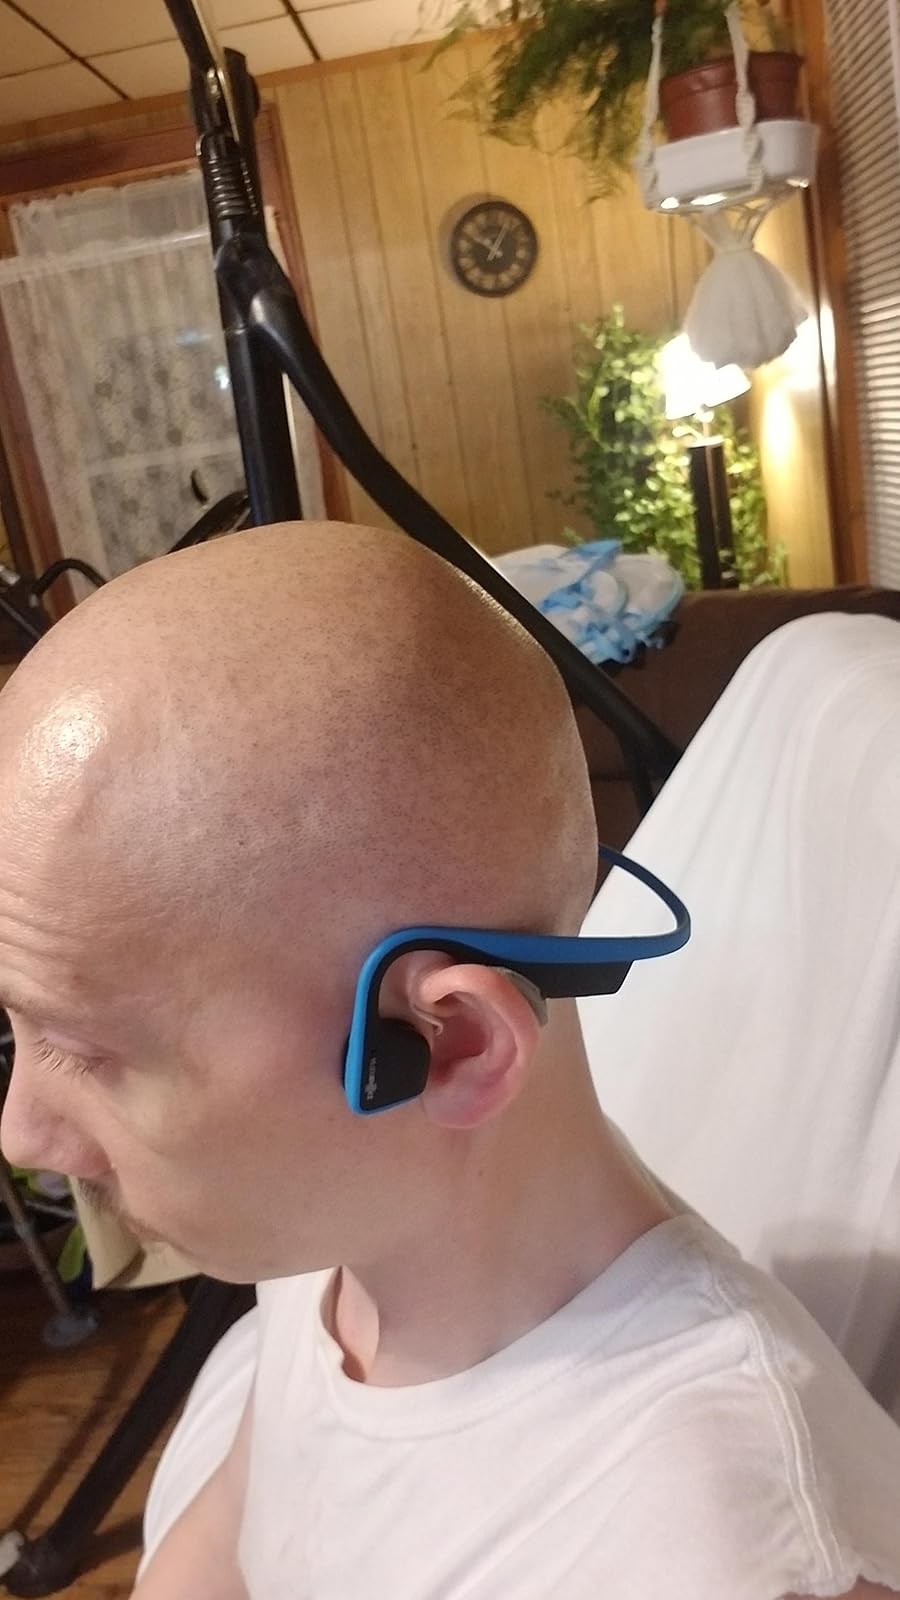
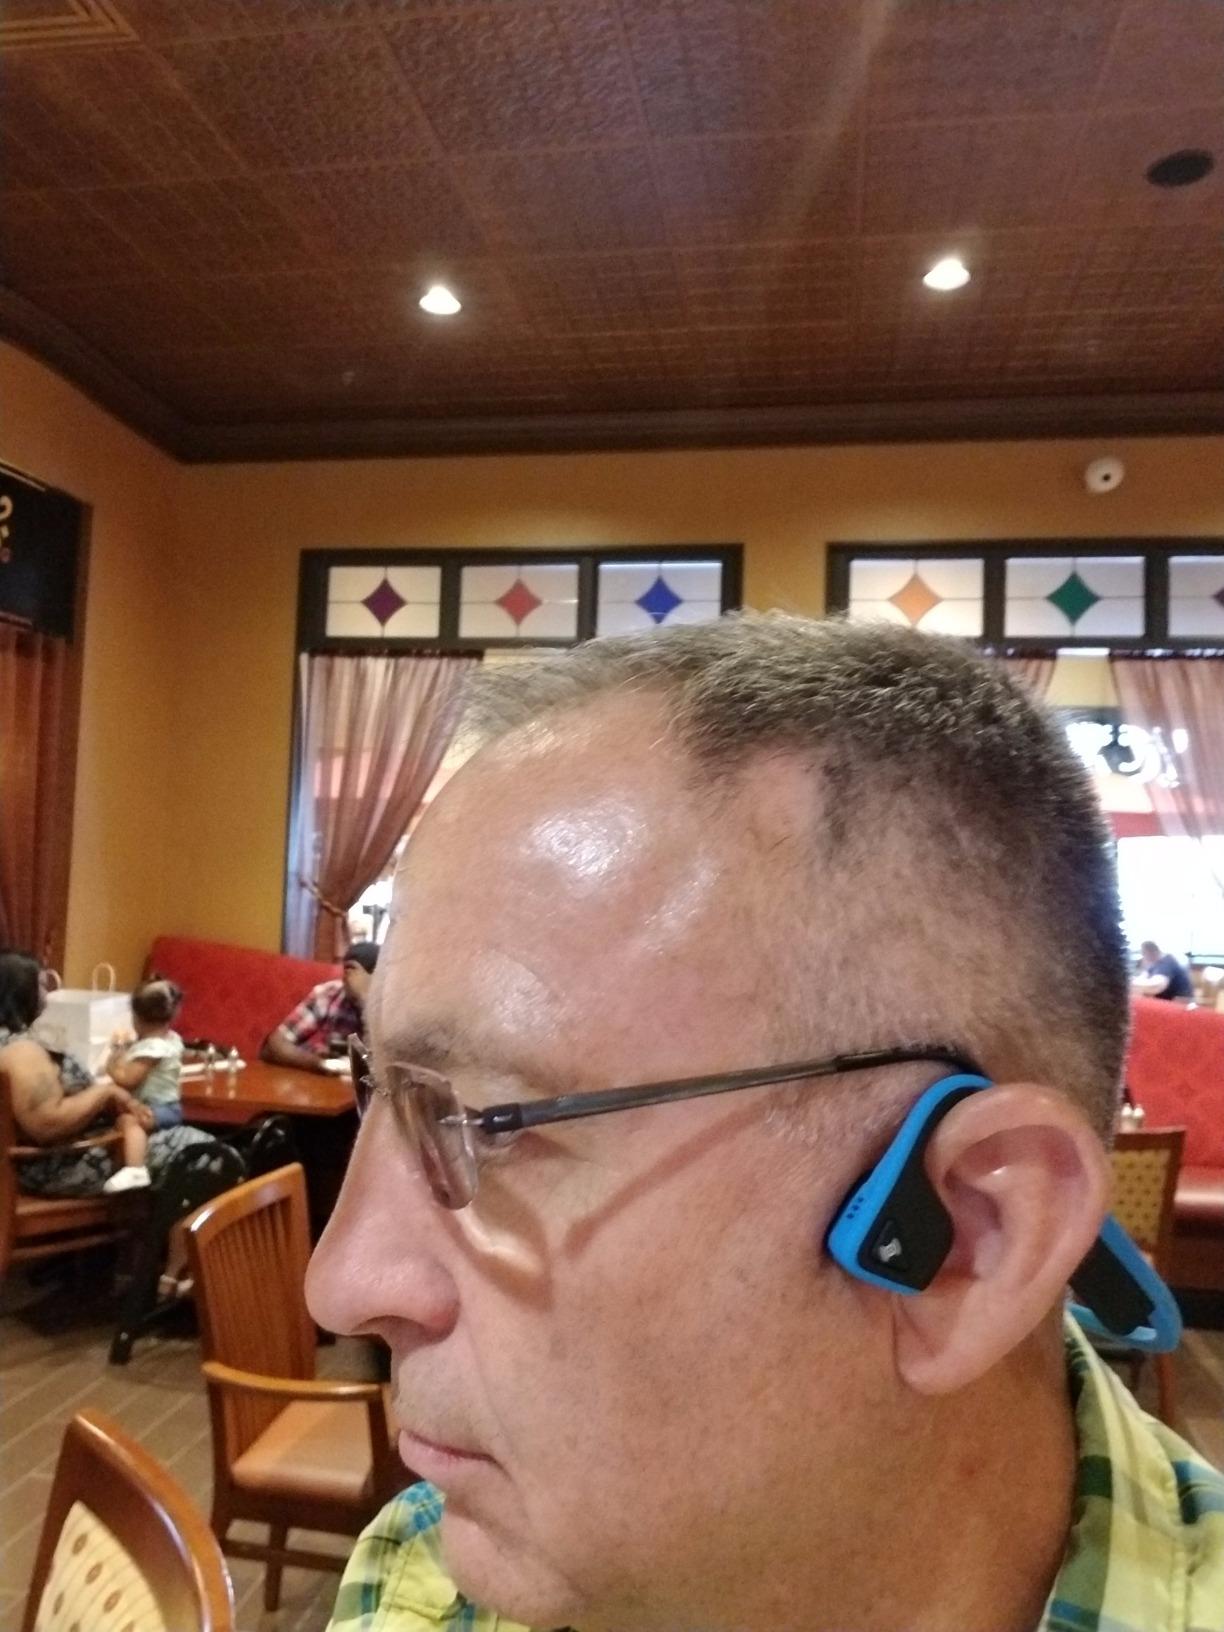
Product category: headphones
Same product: yes